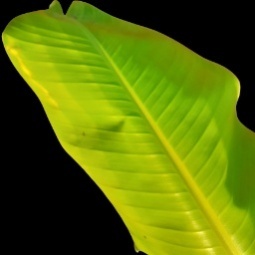
Label: Calcium